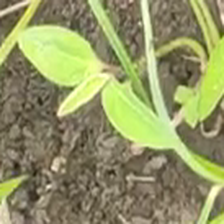
Weed species: Moti_dudhi(Euphorbia_geneculata_L)